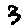
Label: 3